Persona Q: Shadow of the Labyrinth

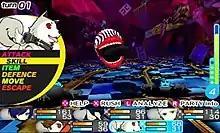
The player controls characters from "Persona 3" and "Persona 4", and battles Shadows by using Personas.

"Persona Q" is a crossover video game, containing characters from "Persona 3" (P3) and "Persona 4" (P4). It focuses on dungeon crawling in a style similar to the "Etrian Odyssey" series, also created by developer P-Studio. Gameplay follows a group of characters as they navigate mazes, with turn-based battles forming on certain areas. The player picks characters from both "Persona 3" and "Persona 4" to include in their parties, which affects some dialogue and story events. The game comprises two main areas; a high school and labyrinths. At the high school, the player can heal their party, sell materials dropped by enemies in exchange for new equipment, and fuse "Personas" together. Personas are mythical beasts used for battling, and fusing turns them into more powerful versions.